Alcácer do Sal

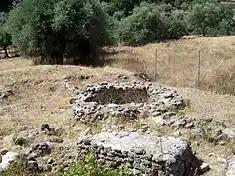
Monte da Tumba, a Chalcolithic proto-urban cluster

There has been human settlement in the area for more than 40,000 years; archaeological investigations have placed human presence here back to the Mesolithic Period, when the first peoples began to concentrate in the areas around Alcácer. This period was characterized by exploitation of the ecosystem in the Sado Estuary, when the river extended to São Romão, involving fishing, scavenging for shellfish, hunting and foraging in the local forests. The primitive tools, made from chert, were adapted from the techniques of the late Paleolithic era. By the late Mesolithic period, people had concentrated in the area of Comporta and Torrão, later establishing primitive defensive protection to support their communities.